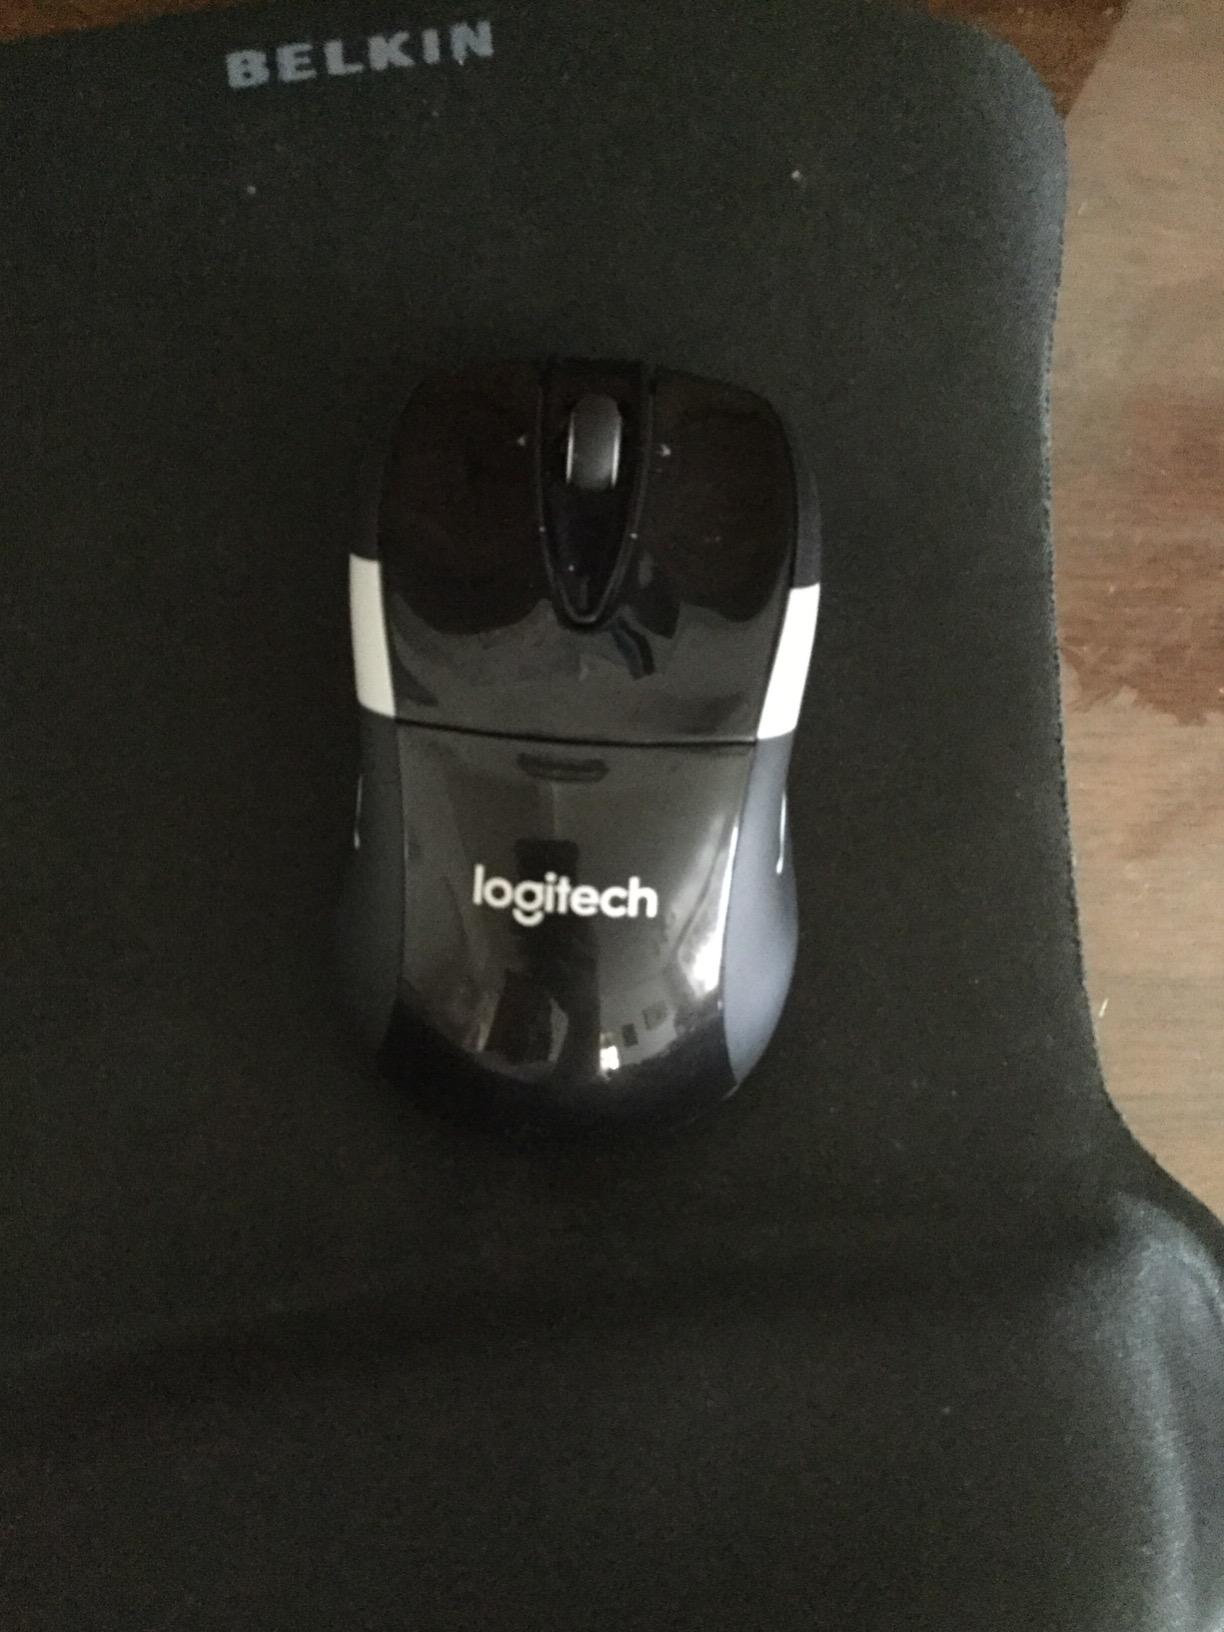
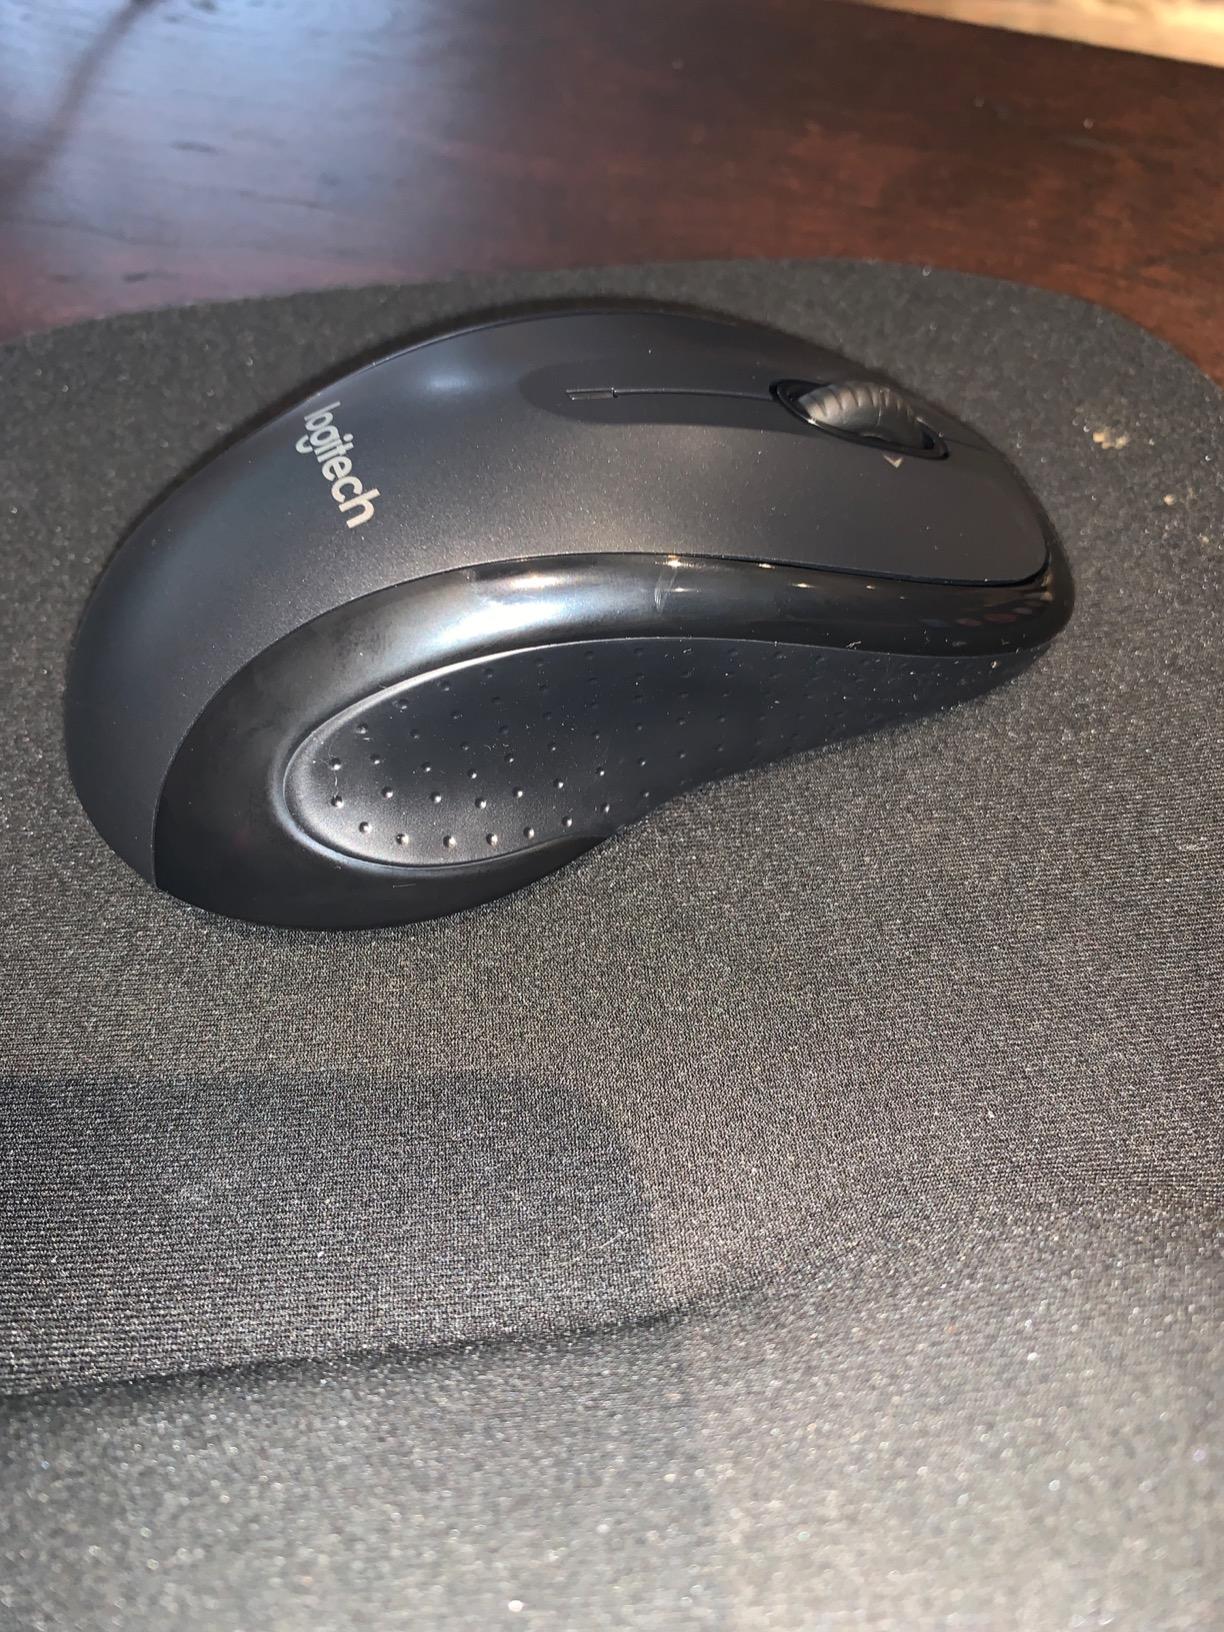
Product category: mouse
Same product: no